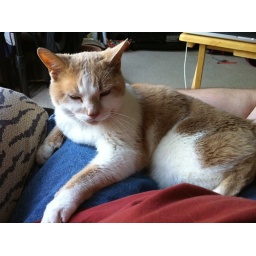
Bubby with the best seat in the house